Medical tricorder

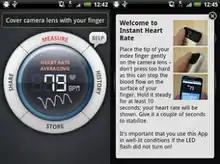
Smartphones may be used as medical tricorders; smartphone software and camera detect pulse from a fingertip using a technique similar to that of a pulse oximeters.

A medical tricorder is a handheld portable scanning device to be used by consumers to self-diagnose medical conditions within seconds and take basic vital measurements. While the device is not yet on the mass market, there are numerous reports of other scientists and inventors also working to create such a device as well as improve it. A common view is that it will be a general-purpose tool similar in functionality to a Swiss Army Knife to take health measurements such as blood pressure and temperature, and blood flow in a noninvasive way. It would diagnose a person's state of health after analyzing the data, either as a standalone device or as a connection to medical databases via an Internet connection.